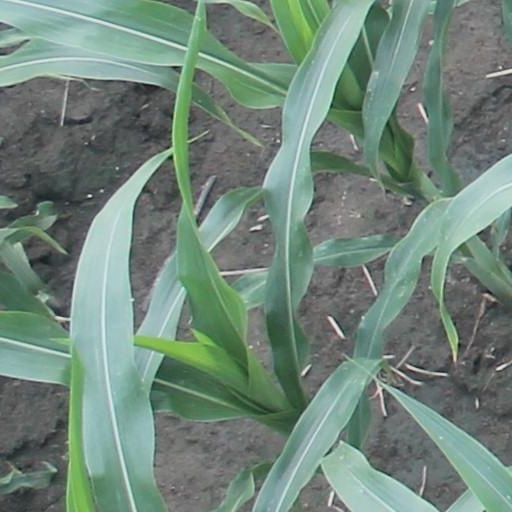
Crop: maize; corn